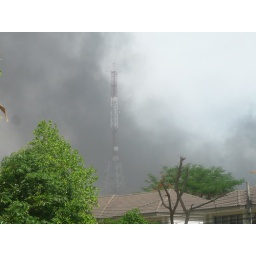
Smoke from burning tyres set alight by red shirt protestors outside Thaicom, NonthaburiLocation: Mueang Nonthaburi, Nonthaburi, Thailand&amp;copy; Gordon Anderson